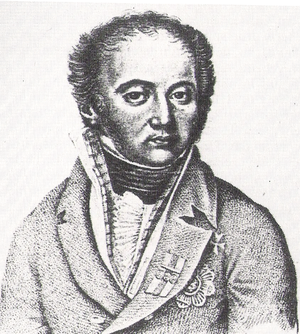
Le Régiment de Prusse est un régiment étranger formé à la fin de 1806 avec des prisonniers de guerre prussiens, qui est engagé par l'armée française dans la guerre d'Espagne de 1808 à 1812.
Charles Fréderic Louis Maurice, prince d'Isembourg-Birstein, né le 29 juin 1766 à Birstein, mort le 21 mars 1820 à Birstein, est un général allemand au service de l’Empire.